Klimavichy

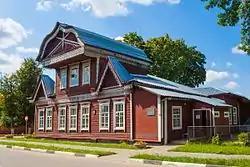
Historical wooden building

First references in historical documents are dated by 1581 in relation to Mścisław Voivodship of the Grand Duchy of Lithuania. It was granted city status in 1777, and a coat of arms in 1781.